The Chef Show

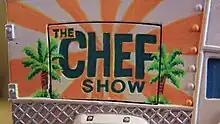

The Chef Show is an American television cooking show presented by Jon Favreau and Roy Choi that premiered on Netflix on June 7, 2019. Its creation was inspired by Favreau's training under the tutelage of Choi in preparation for the 2014 film "Chef". Volume 2 premiered on September 13, 2019, and volume 3 premiered on February 19, 2020. A second season premiered on September 24, 2020.